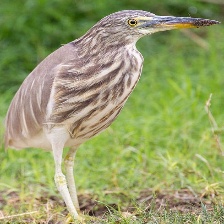
Species: SQUACCO HERON
Scientific name: ARDEOLA RALLOIDES
ImageNet parent category: little_blue_heron